Silver King (wrestler)

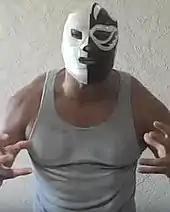
King in 2015

On 5 December at "Guerra de Titanes" Silver King and Último Gladiador successfully defended the AAA World Tag Team Championship in a three–way ladder match against "La Hermandad 187" and fellow "La Sociedad" members Hernandez and El Ilegal. On 21 March 2011, "Los Maniacos" lost the AAA World Tag Team Championship to Extreme Tiger and Jack Evans. In IWRG, "Los Maniacos" was joined by Joe Líder, with whom Silver King and Último Gladiador held the IWRG Intercontinental Trios Championship from 3 March to 24 April when they lost them during IWRG's "Guerra de Empresas" show. After losing the title to "Los Psycho Circus", King and Gladiador turned on Líder and kicked him out of the group. Shortly thereafter, King and Gladiador joined forces with Chessman to form "La Maniarquía". On 18 June at Triplemanía XIX, "La Maniarquía" was defeated by Electroshock, Heavy Metal and Joe Líder in a Tables, Ladders and Chairs match. In April 2012, Silver King made peace with Dr. Wagner Jr. as the two came together to battle "El Consejo" stable. However, the alliance was short-lived as on 5 August during the main event of "Triplemanía XX", Silver King turned on Wagner Jr., who, despite the betrayal, managed to defeat Máscara Año 2000 Jr. in a Mask vs. Mask match. Afterward, Silver King revealed that he had been behind "El Consejo" from the beginning, revealing himself as the leader of the "rudo" stable. However, Silver King quickly began having problems with his new stablemates, with Máscara Año 2000 Jr. asking how they could trust a man who was capable of betraying his own brother. The storyline was dropped after both Máscara Año 2000 Jr. and Toscano left "El Consejo". On 8 December 2013, at "Guerra de Titanes", Silver King, El Texano Jr., and "El Consejo"'s newest member, El Hijo del Fantasma, unsuccessfully challenged "Los Psycho Circus" for the AAA World Trios Championship. He left AAA in 2014.